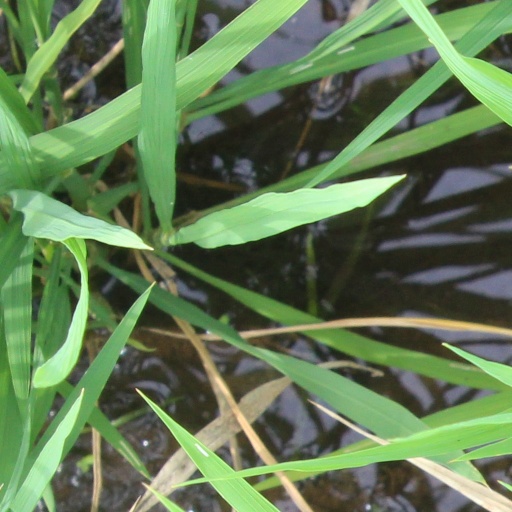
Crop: rice